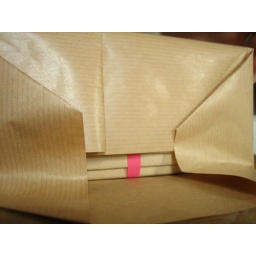
wrapping pretty box in brown paper